SMS Prinz Eugen (1912)

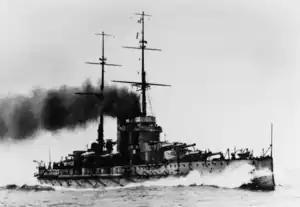
"Prinz Eugen" in 1914

Following France and Britain's declarations of war on Austria-Hungary on 11 and 12 August respectively, the French Admiral Augustin Boué de Lapeyrère was issued orders to close off Austro-Hungarian shipping at the entrance to the Adriatic Sea and to engage any Austro-Hungarian ships his Anglo-French fleet came across. Lapeyrère chose to attack the Austro-Hungarian ships blockading Montenegro. The ensuing Battle of Antivari ended Austria-Hungary's blockade, and effectively placed the entrance of the Adriatic Sea firmly in the hands of Britain and France.